Saint-Pierre-de-Mons

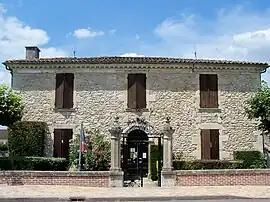
Town hall

Saint-Pierre-de-Mons is a commune in the Gironde department in Nouvelle-Aquitaine in southwestern France.